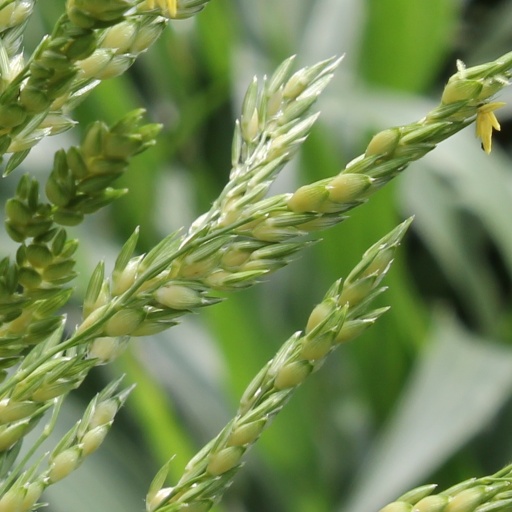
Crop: sorghum